Shapur II

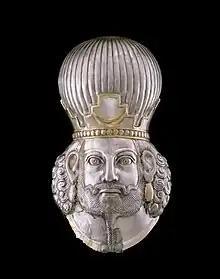
Bust of Shapur II

Shapur II (309–379), also known as Shapur the Great, was the tenth King of Kings (Shahanshah) of Sasanian Iran. He took the title at birth and held it until his death at age 70, making him the longest-reigning monarch in Iranian history. He was the son of Hormizd II.